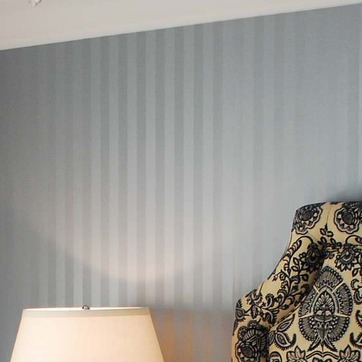
Material: wallpaper